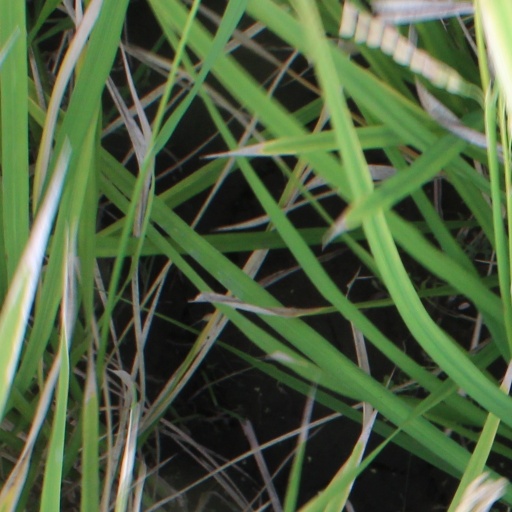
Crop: rice